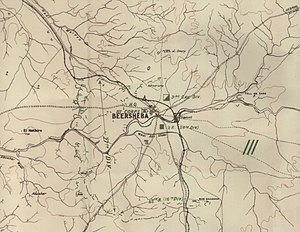
Slaget om Beersheba (1917) / Optakt / Osmanniske styrke / Forsvarsstillinger ved Beersheba
Osmanniske forsvarsstillinger
Military map of Beersheba
Slaget om Beersheba blev udkæmpet den 31. oktober 1917, da det egyptiske ekspeditionskorps angreb og erobrede den osmanniske garnison i Beersheba, hvilket udgjorde starten på Sydlige Palæstina Offensiven under Felttoget i Sinai og Palæstina i 1. verdenskrig. Efter vellykkede begrænsede angreb om morgenen med infanteri fra 60. og 74. division af 20. korps fra sydvest, indledte den beredne Anzac division en række angreb. Disse angreb mod de stærke forsvarsstillinger, som dominerede den østlige side af Beersheba, resulterede til sidst i at de blev indtaget sidst på eftermiddagen. Kort tid senere gennemførte den beredne australske divisions 4. og 12. lette beredne regiment et kavaleriangreb med bajonetter i hånden, deres eneste våben under beredne angreb, da deres rifler var slænget over ryggen. Mens dele af de to regimenter sad af for at angribe skyttegrave på Tel es Saba, som forsvarede Beersheba, fortsatte resten af den beredne styrke angrebet ind i byen, erobrede den og tog en del af garnisonen til fange mens den var ved at trække sig tilbage.